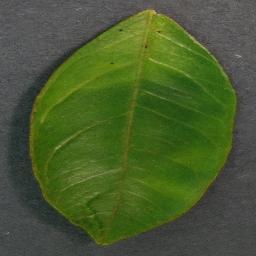
Label: Orange___Haunglongbing_(Citrus_greening)